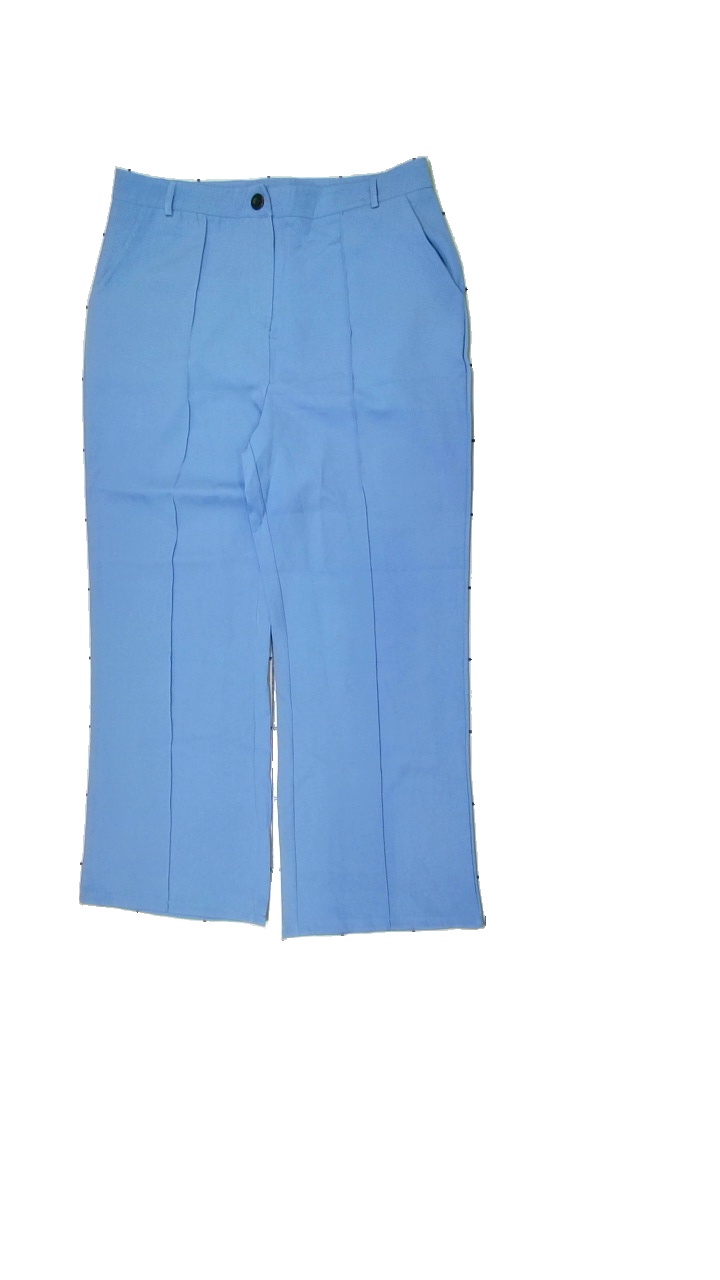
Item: Trousers (Ladies)
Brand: Missing
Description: kostymbyxor med svart knapp
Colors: Blue, Black
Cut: Regular
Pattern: Other
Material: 100% polyester
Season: All
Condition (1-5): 5
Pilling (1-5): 5
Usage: Reuse
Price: <50